Elliot Schrier

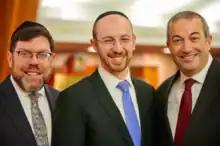
Rabbi Elliot Schrier (center) with Rabbis Menachem Penner (left) and Ari Berman (right) at Schrier's installation as the Rabbi of Congregation Bnai Yeshurun

Elliot Schrier (Hebrew: חנוך העניך שרייער; born October 10, 1989) is an American Modern Orthodox Rabbi. He is the current "Mara d'asra" of Congregation Bnai Yeshurun in Teaneck, New Jersey.